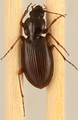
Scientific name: Synuchus impunctatus
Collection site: Bartlett Experimental Forest NEON (BART), plot BART_068